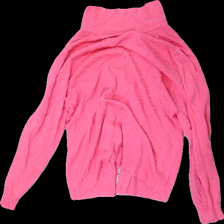
View: back
Type: Cardigan
Category: Ladies
Brand: Signature
Colors: Pink
Material: 66% viscose, 34% cotton
Cut: Regular
Size: M
Season: All
Stains: Minor
Price range: <50
Recommended usage: Export